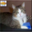
Label: cat